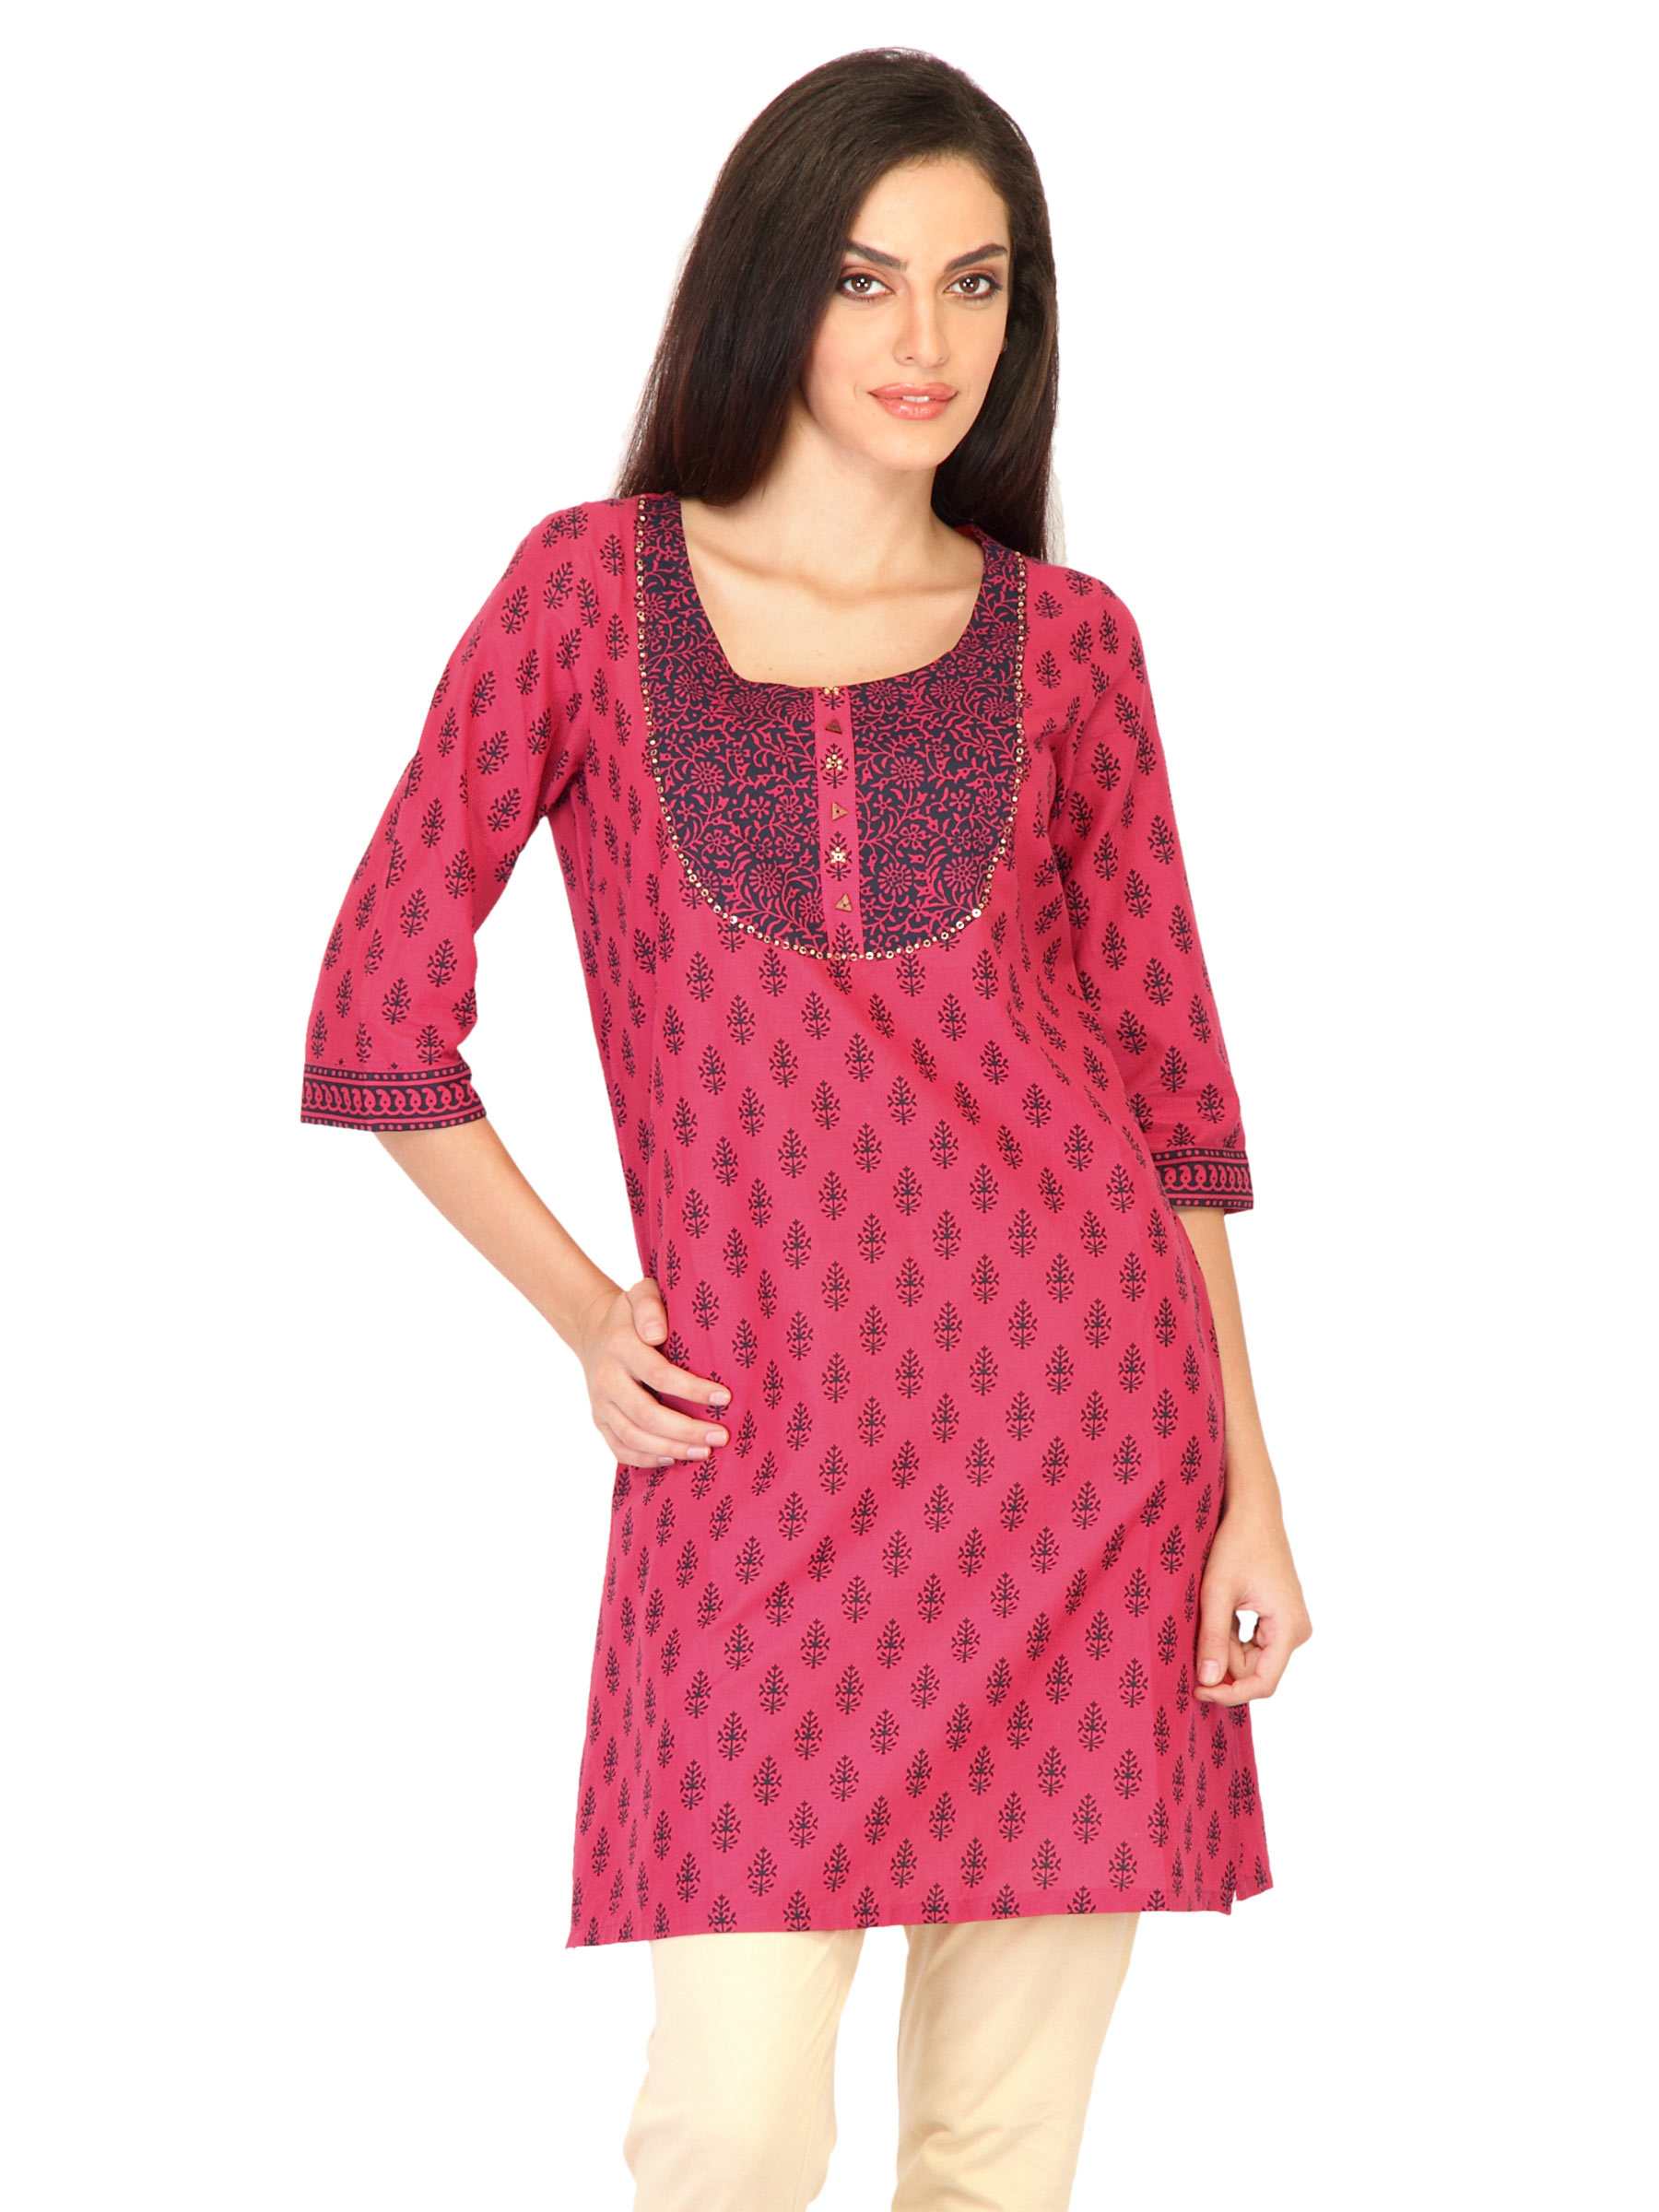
Aurelia Women Printed Pink Kurtas
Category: Apparel / Topwear / Kurtas
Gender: Women
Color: Pink
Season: Fall 2011
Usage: Ethnic